Moonstone (gemstone)

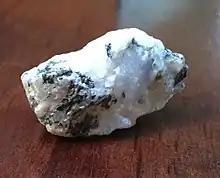
A small rough moonstone sample

Moonstone is a sodium potassium aluminium silicate ((Na,K)AlSiO) of the feldspar group that displays a pearly and opalescent schiller. An alternative name for moonstone is hecatolite (from goddess Hecate).